William Plomer

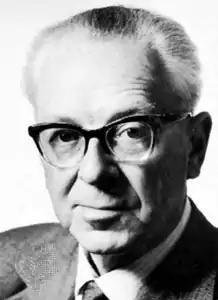
William Plomer

William Charles Franklyn Plomer (10 December 1903 – 20 September 1973) was a South African and British novelist, poet and literary editor. He also wrote a series of librettos for Benjamin Britten. He wrote some of his poetry under the pseudonym Robert Pagan.